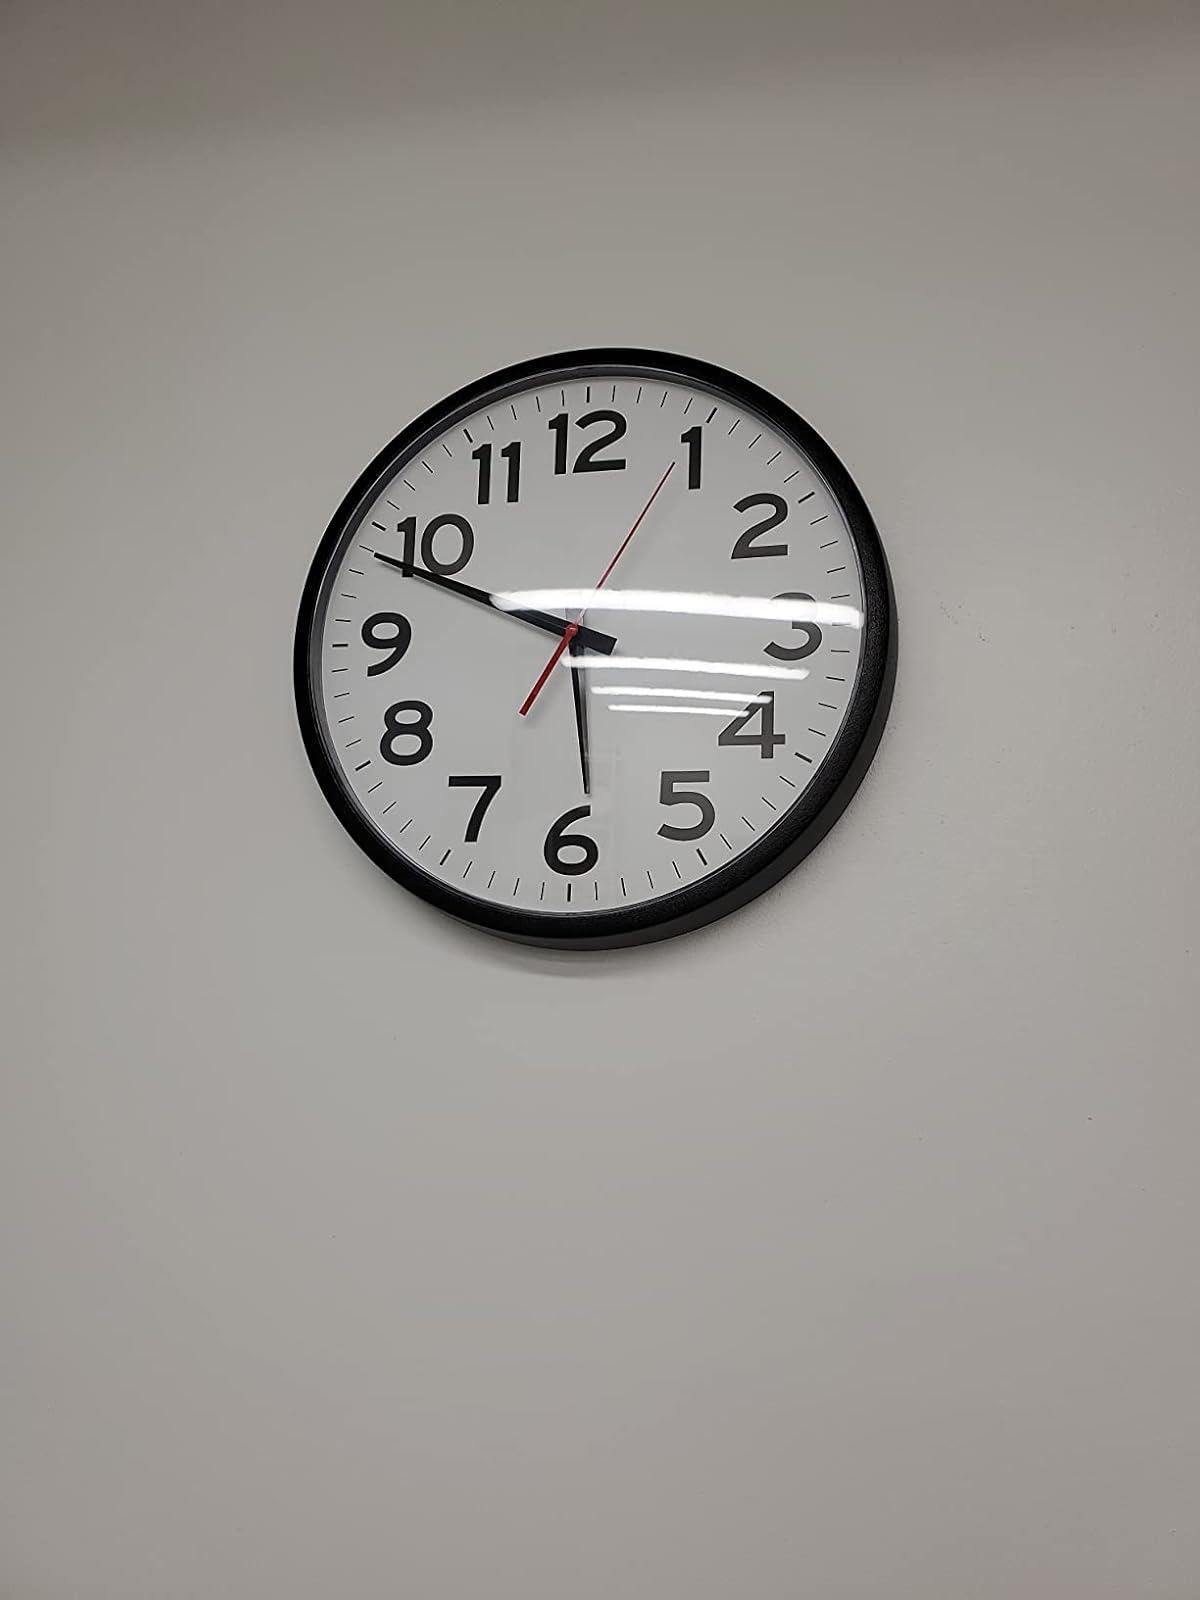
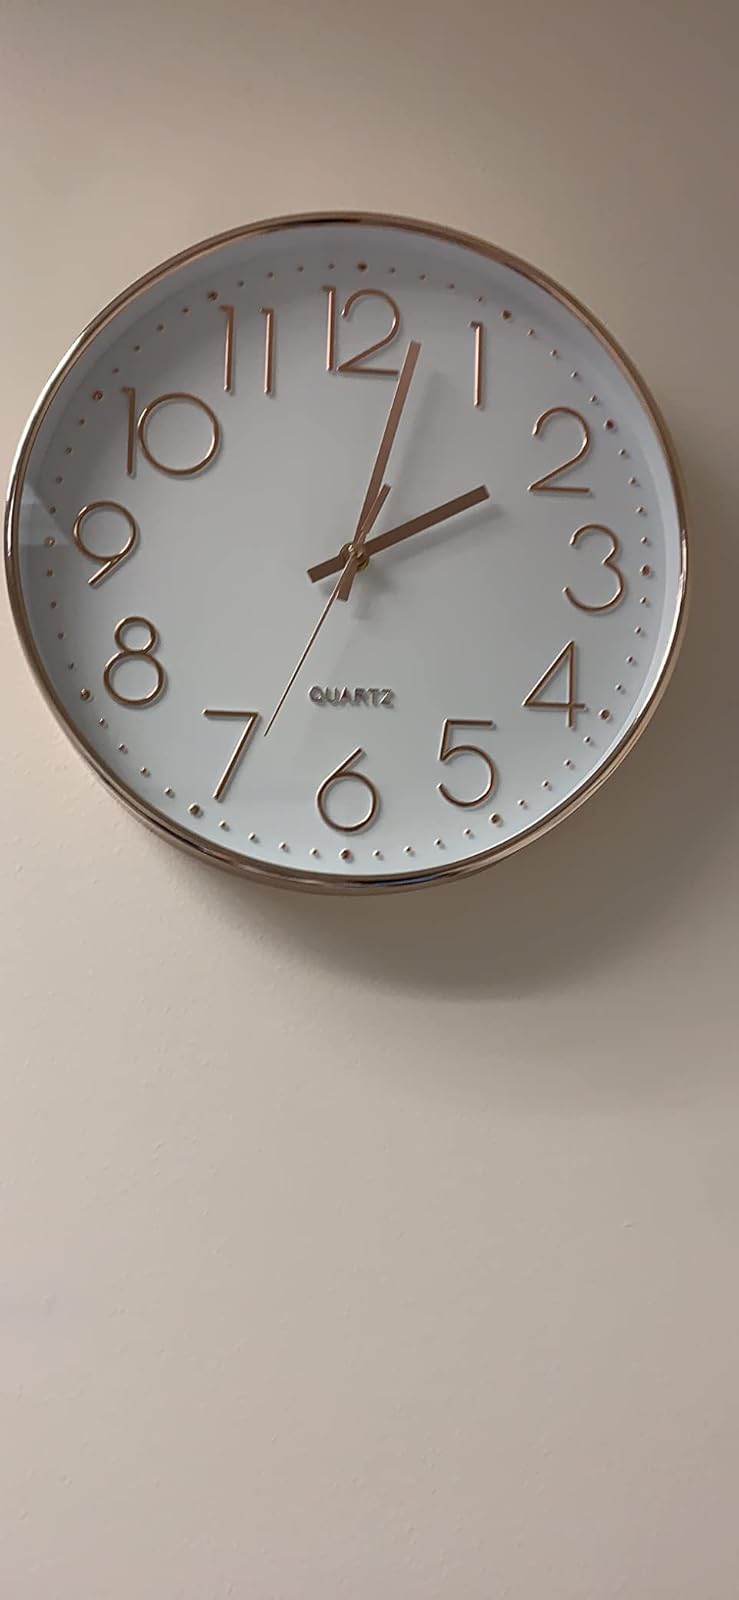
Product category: clock
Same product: no